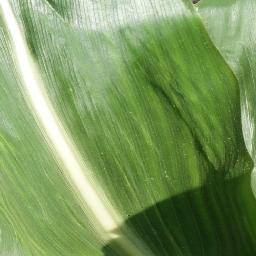
Label: Corn_(Maize)___Healthy